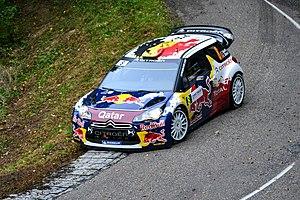
Rallye WRC France-Alsace 2012, ES2 Hohlandsbourg-Firstplan 1. Citroën DS3 WRC - Thierry Neuville / Nicolas Gilsoul